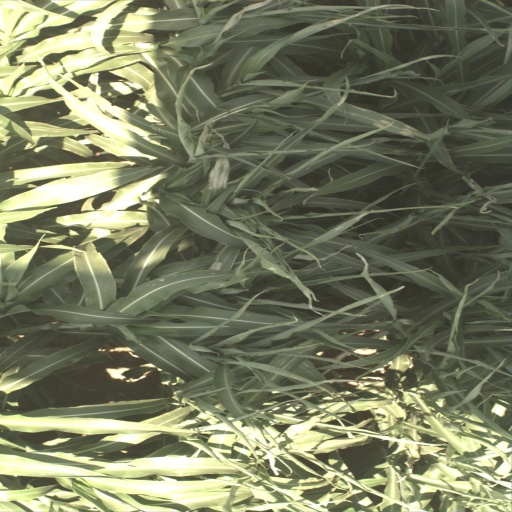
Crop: sorghum